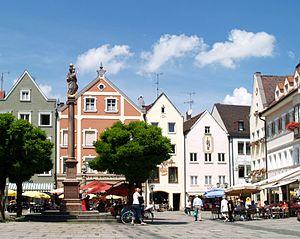
Weilheim in Oberbayern est une ville de Bavière, située dans l'arrondissement de Weilheim-Schongau, dans le district de Haute-Bavière.